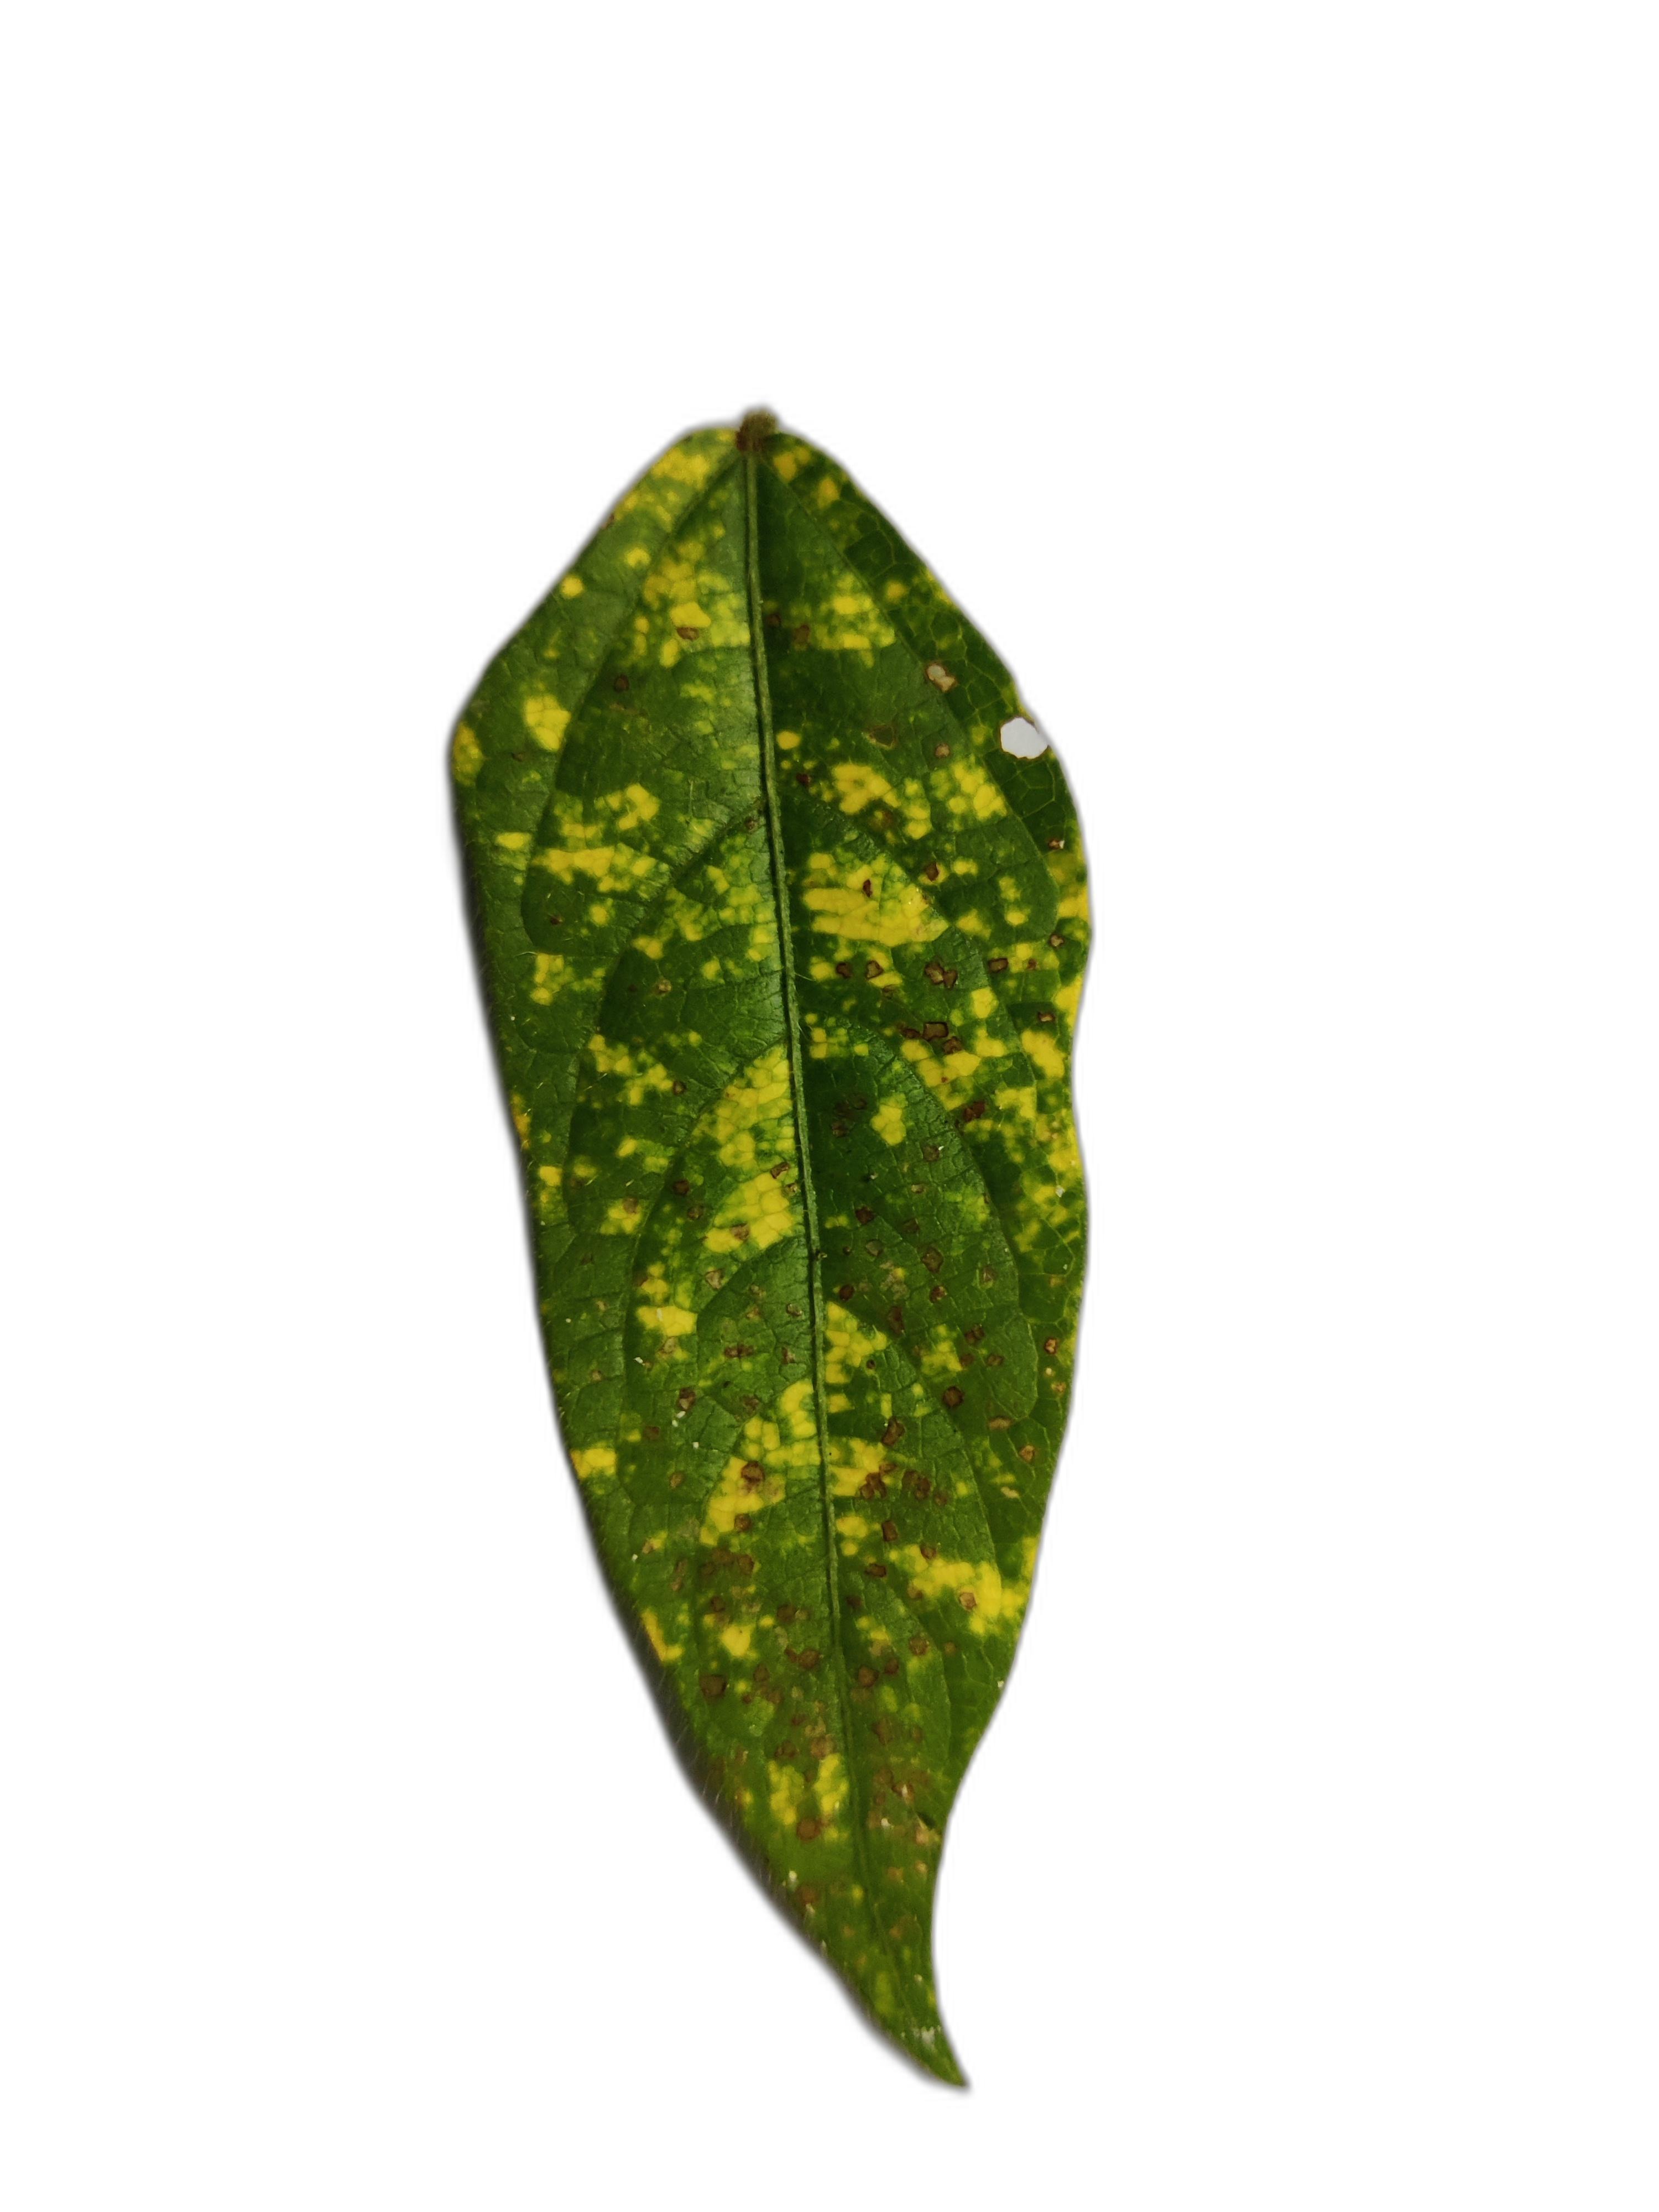
Label: Yellow Mosaic